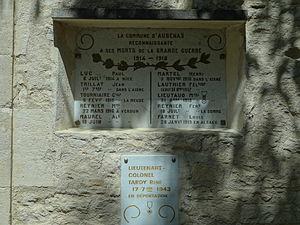
Aubenas-les-Alpes est une commune française, située dans le département des Alpes-de-Haute-Provence en région Provence-Alpes-Côte d'Azur.